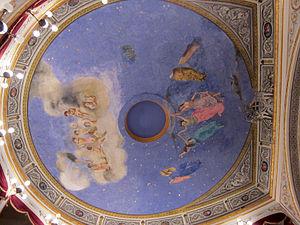
L'ancienne province de Syracuse devenue Libre consortium municipal est une province italienne de Sicile dont la capitale est Syracuse. La province compte 404 271 habitants et a une superficie de 2 109 km². Elle a une densité de 189 hab./km². Elle a des frontières avec la province de Catane au nord-ouest et avec la province de Raguse à l'ouest. Elle est bordée par les mers Ionienne et Méditerranée.